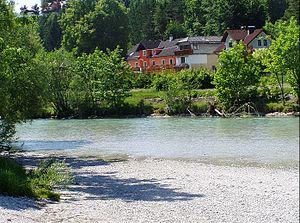
L'Alm est une rivière autrichienne de 48 km. C'est l'émissaire de l'Almsee, un lac de 85 ha situé dans le Salzkammergut. Son cours se dirige vers le nord et traverse notamment les villes de Grünau im Almtal, Scharnstein et Vorchdorf. Elle se jette dans la Traun au niveau de Fischlham.